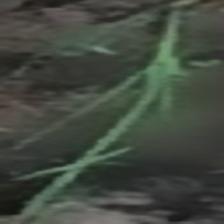
Label: single